Christina of Norway, Infanta of Castile

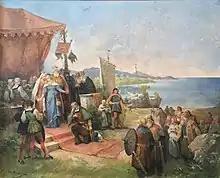
The history painting "Christina's departure to Spain" (in Norwegian: "Kristinas avreise til Spania") by Nils Bergslien(1853–1928) shows the princess leaving for Spain in 1257. The painting is on display in the public library in Tønsberg, Norway. Photo 2018.

Christina left Tønsberg, Norway in the Summer of 1257 – the procession consisting of more than 100 people. After crossing the North Sea to Yarmouth, England, they crossed the English Channel to Normandy – continuing their journey across France on horseback to the Spanish border of Catalonia. In Barcelona, the party was met by King James I of Aragon, (father of Violant of Aragon, wife of King Alfonso X), who was taken with Christina's beauty. On Christmas Eve, 1257, the party lodged at the Abbey of Santa María la Real de Las Huelgas at Burgos; an abbey that has survived intact to modern day.